Night Gallery

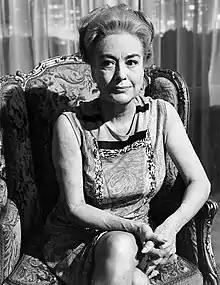
Joan Crawford in the telefilm that began the series, 1969.

Serling appeared in an art gallery setting as the curator and introduced the macabre tales that made up each episode by unveiling paintings (by artists Thomas J. Wright and Jaroslav "Jerry" Gebr) that depicted the stories. His intro usually was, “Good evening, and welcome to a private showing of three paintings, displayed here for the first time. Each is a collector’s item in its own way—not because of any special artistic quality, but because each captures on a canvas, suspended in time and space, a frozen moment of a nightmare.”